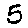
Label: 5